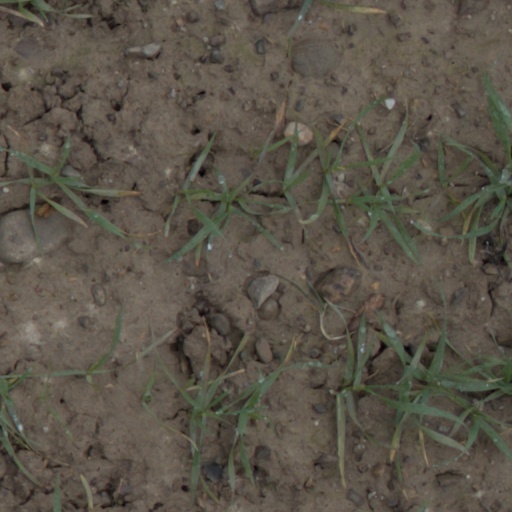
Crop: wheat